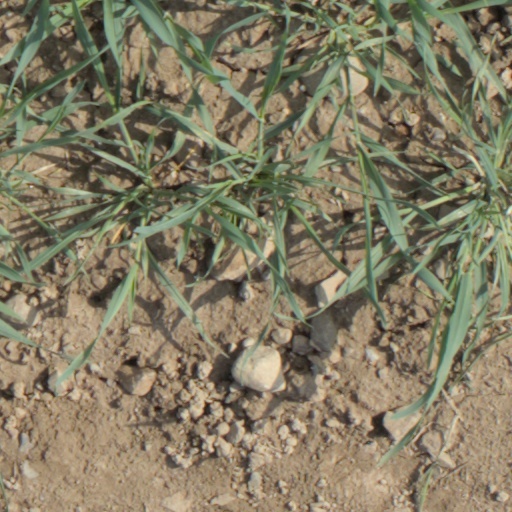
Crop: wheat